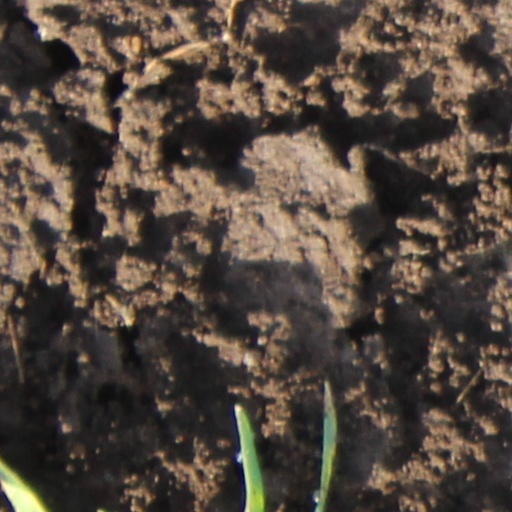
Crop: wheat